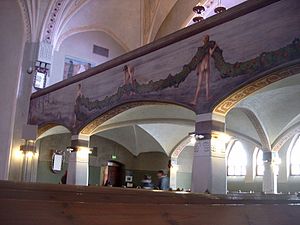
Hugo Simberg / Billedgalleri
Hugo Gerhard Simberg var en finsk maler, tegner, grafiker og billedhugger.